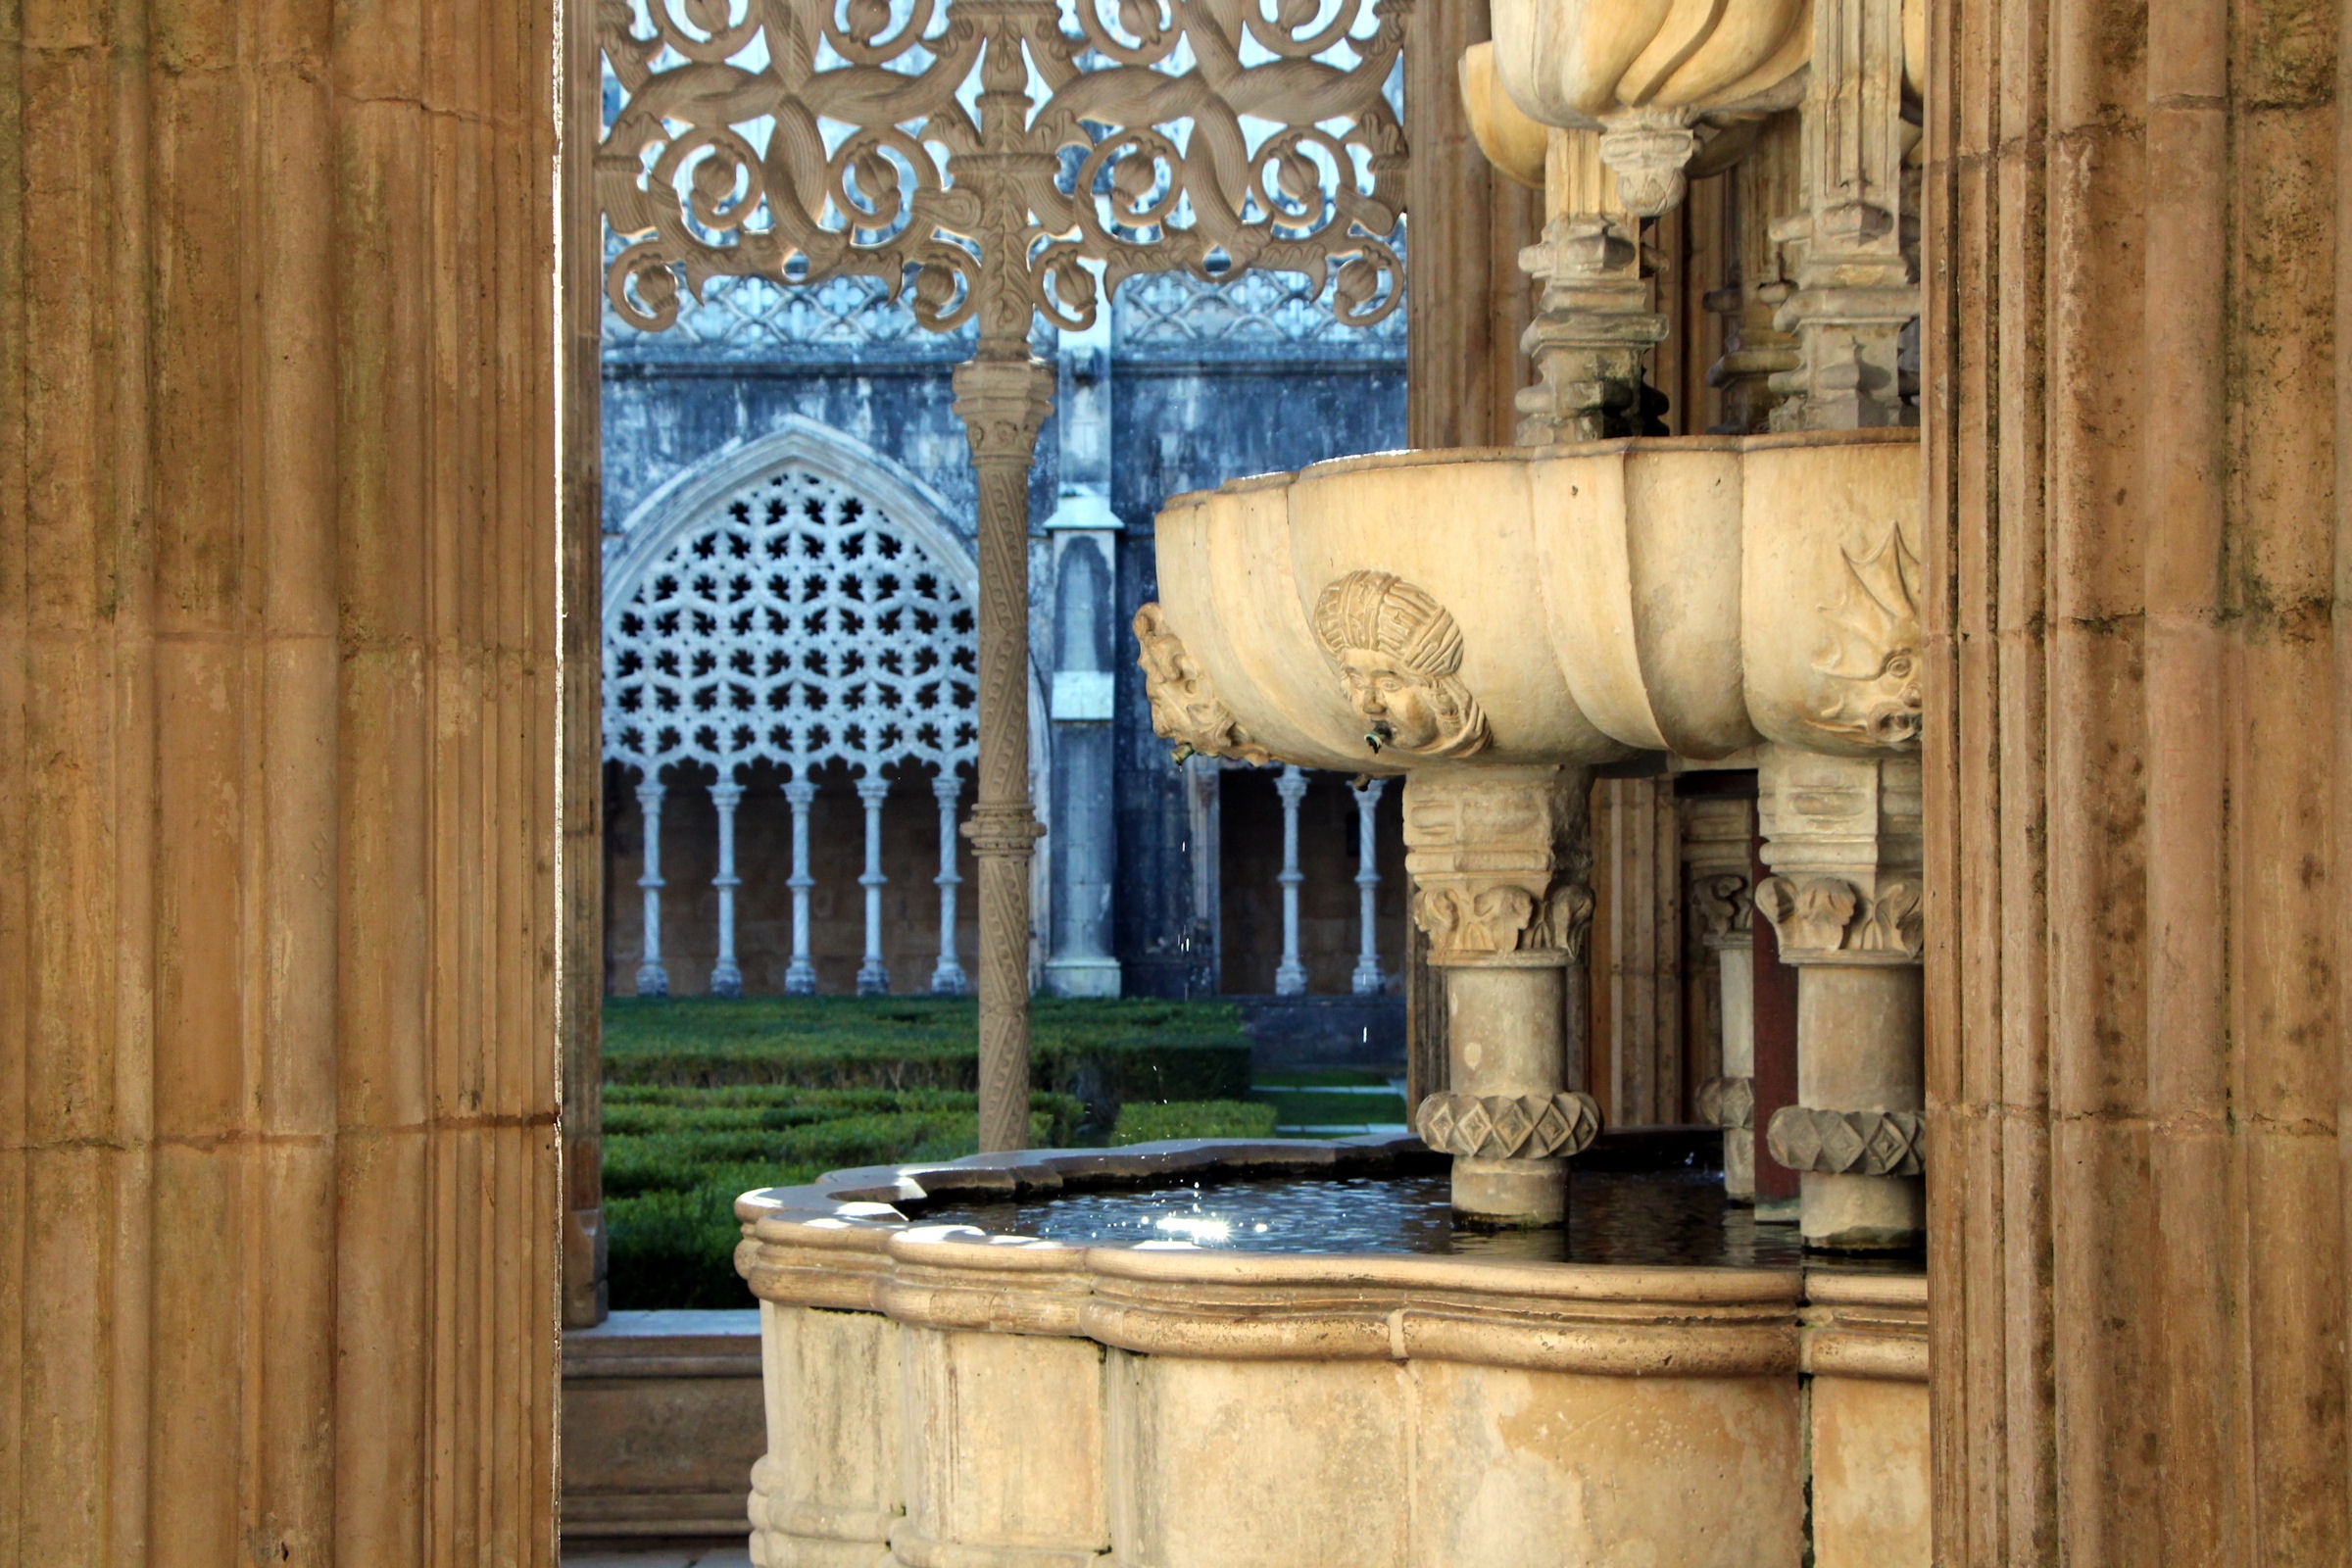
structure, wood, home, monument, column, tourism, interior design, temple, buildings, fountain, portugal, tourist attraction, carving, water feature, ancient history, batalha